Willow Grove, Pennsylvania

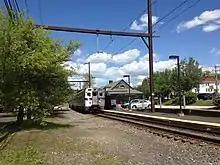
A SEPTA Regional Rail train on the Warminster Line stopping at the Willow Grove station

Willow Grove is served by the Willow Grove Interchange (exit 343) along the east–west Pennsylvania Turnpike (Interstate 276), which connects to Pennsylvania Route 611. Major roads serving Willow Grove are Pennsylvania Route 611 (Old York Road/Easton Road), Pennsylvania Route 263 (York Road), Pennsylvania Route 63 (Moreland Road), Fitzwatertown Road, Terwood Road, Davisville Road, Easton Road, and Old Welsh Road.